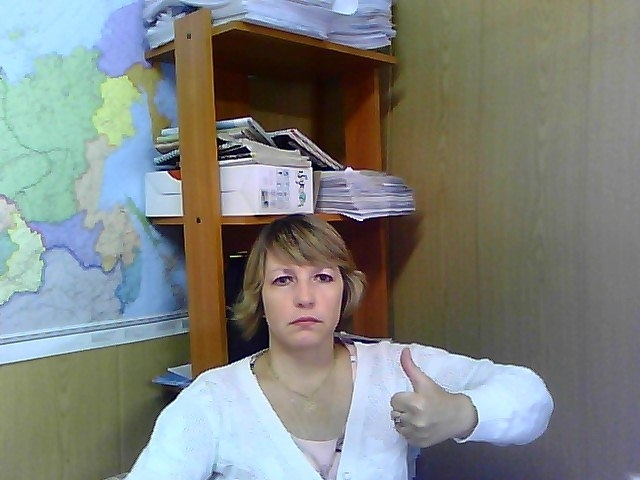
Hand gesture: like